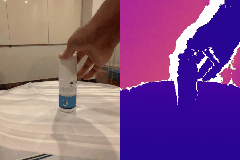
Label: bottle